Super Mario's Wacky Worlds

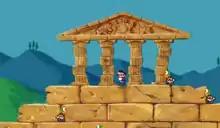
The first stage, Greek 1

Super Mario's Wacky Worlds is a canceled "Mario" platform video game developed by NovaLogic for the CD-i format. The game was conceived as a sequel to "Super Mario World", a game released for Super NES in 1990. An early prototype received positive feedback from Nintendo, but the game was soon canceled due to the declining sales of Philips's CD-i platform.